Animal trial

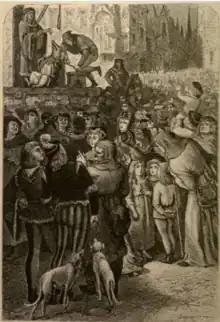
Execution of a pig from the 1906 book, "The Criminal Prosecution and Punishment of Animals"

Pigs were often the target of criminal cases because they lived amongst humans and could be dangerous, especially for young children. An inventory of such cases between from the thirteenth to the sixteenth century finds 15 cases where pigs were executed for killing children. Generally, the condemned pigs were hung and sometimes tortured prior to execution. For example, in 1492, a piglet was dragged and then hung by the hind legs for murdering a child in Abbeville.